Condition-of-England question

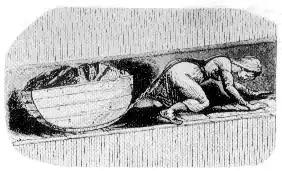
The working conditions for "drawers" exemplify some of the changes following the Industrial Revolution.

The Condition-of-England question was a debate in the Victorian era over the issue of the English working class during the Industrial Revolution. It was first proposed by Thomas Carlyle in his essay "Chartism" (1839). After assessing Chartism as "the bitter discontent grown fierce and mad, the wrong condition therefore or the wrong disposition, of the Working Classes of England", Carlyle proceeds to ask: